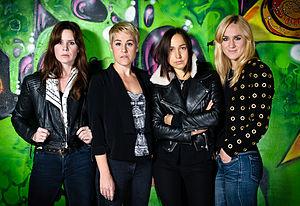
Cet article est une liste non exhaustive de girls bands existant ou ayant existé. Un girls band est un groupe de musique féminin dont les membres chantent et jouent de leur propre instrument.
Sahara Hotnights est un groupe de pop punk suédois, originaire de Robertsfors. Il est composé de quatre suédoises et sort son premier EP, Suits Anyone Fine, en 1997. Le groupe se sépare en 2011.